Erzsébet Szőnyi

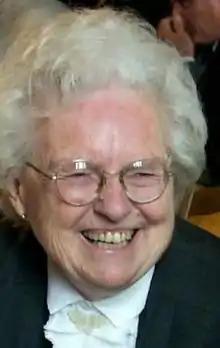
Erzsébet Szőnyi (2004)

Erzsébet Szőnyi (25 April 1924 – 28 December 2019), also Erzsébet Szilágyi, was a Hungarian composer and music teacher. Her works encompass symphonic compositions, chamber music works, art songs, and oratorios. She also wrote numerous stage works including eight operas.